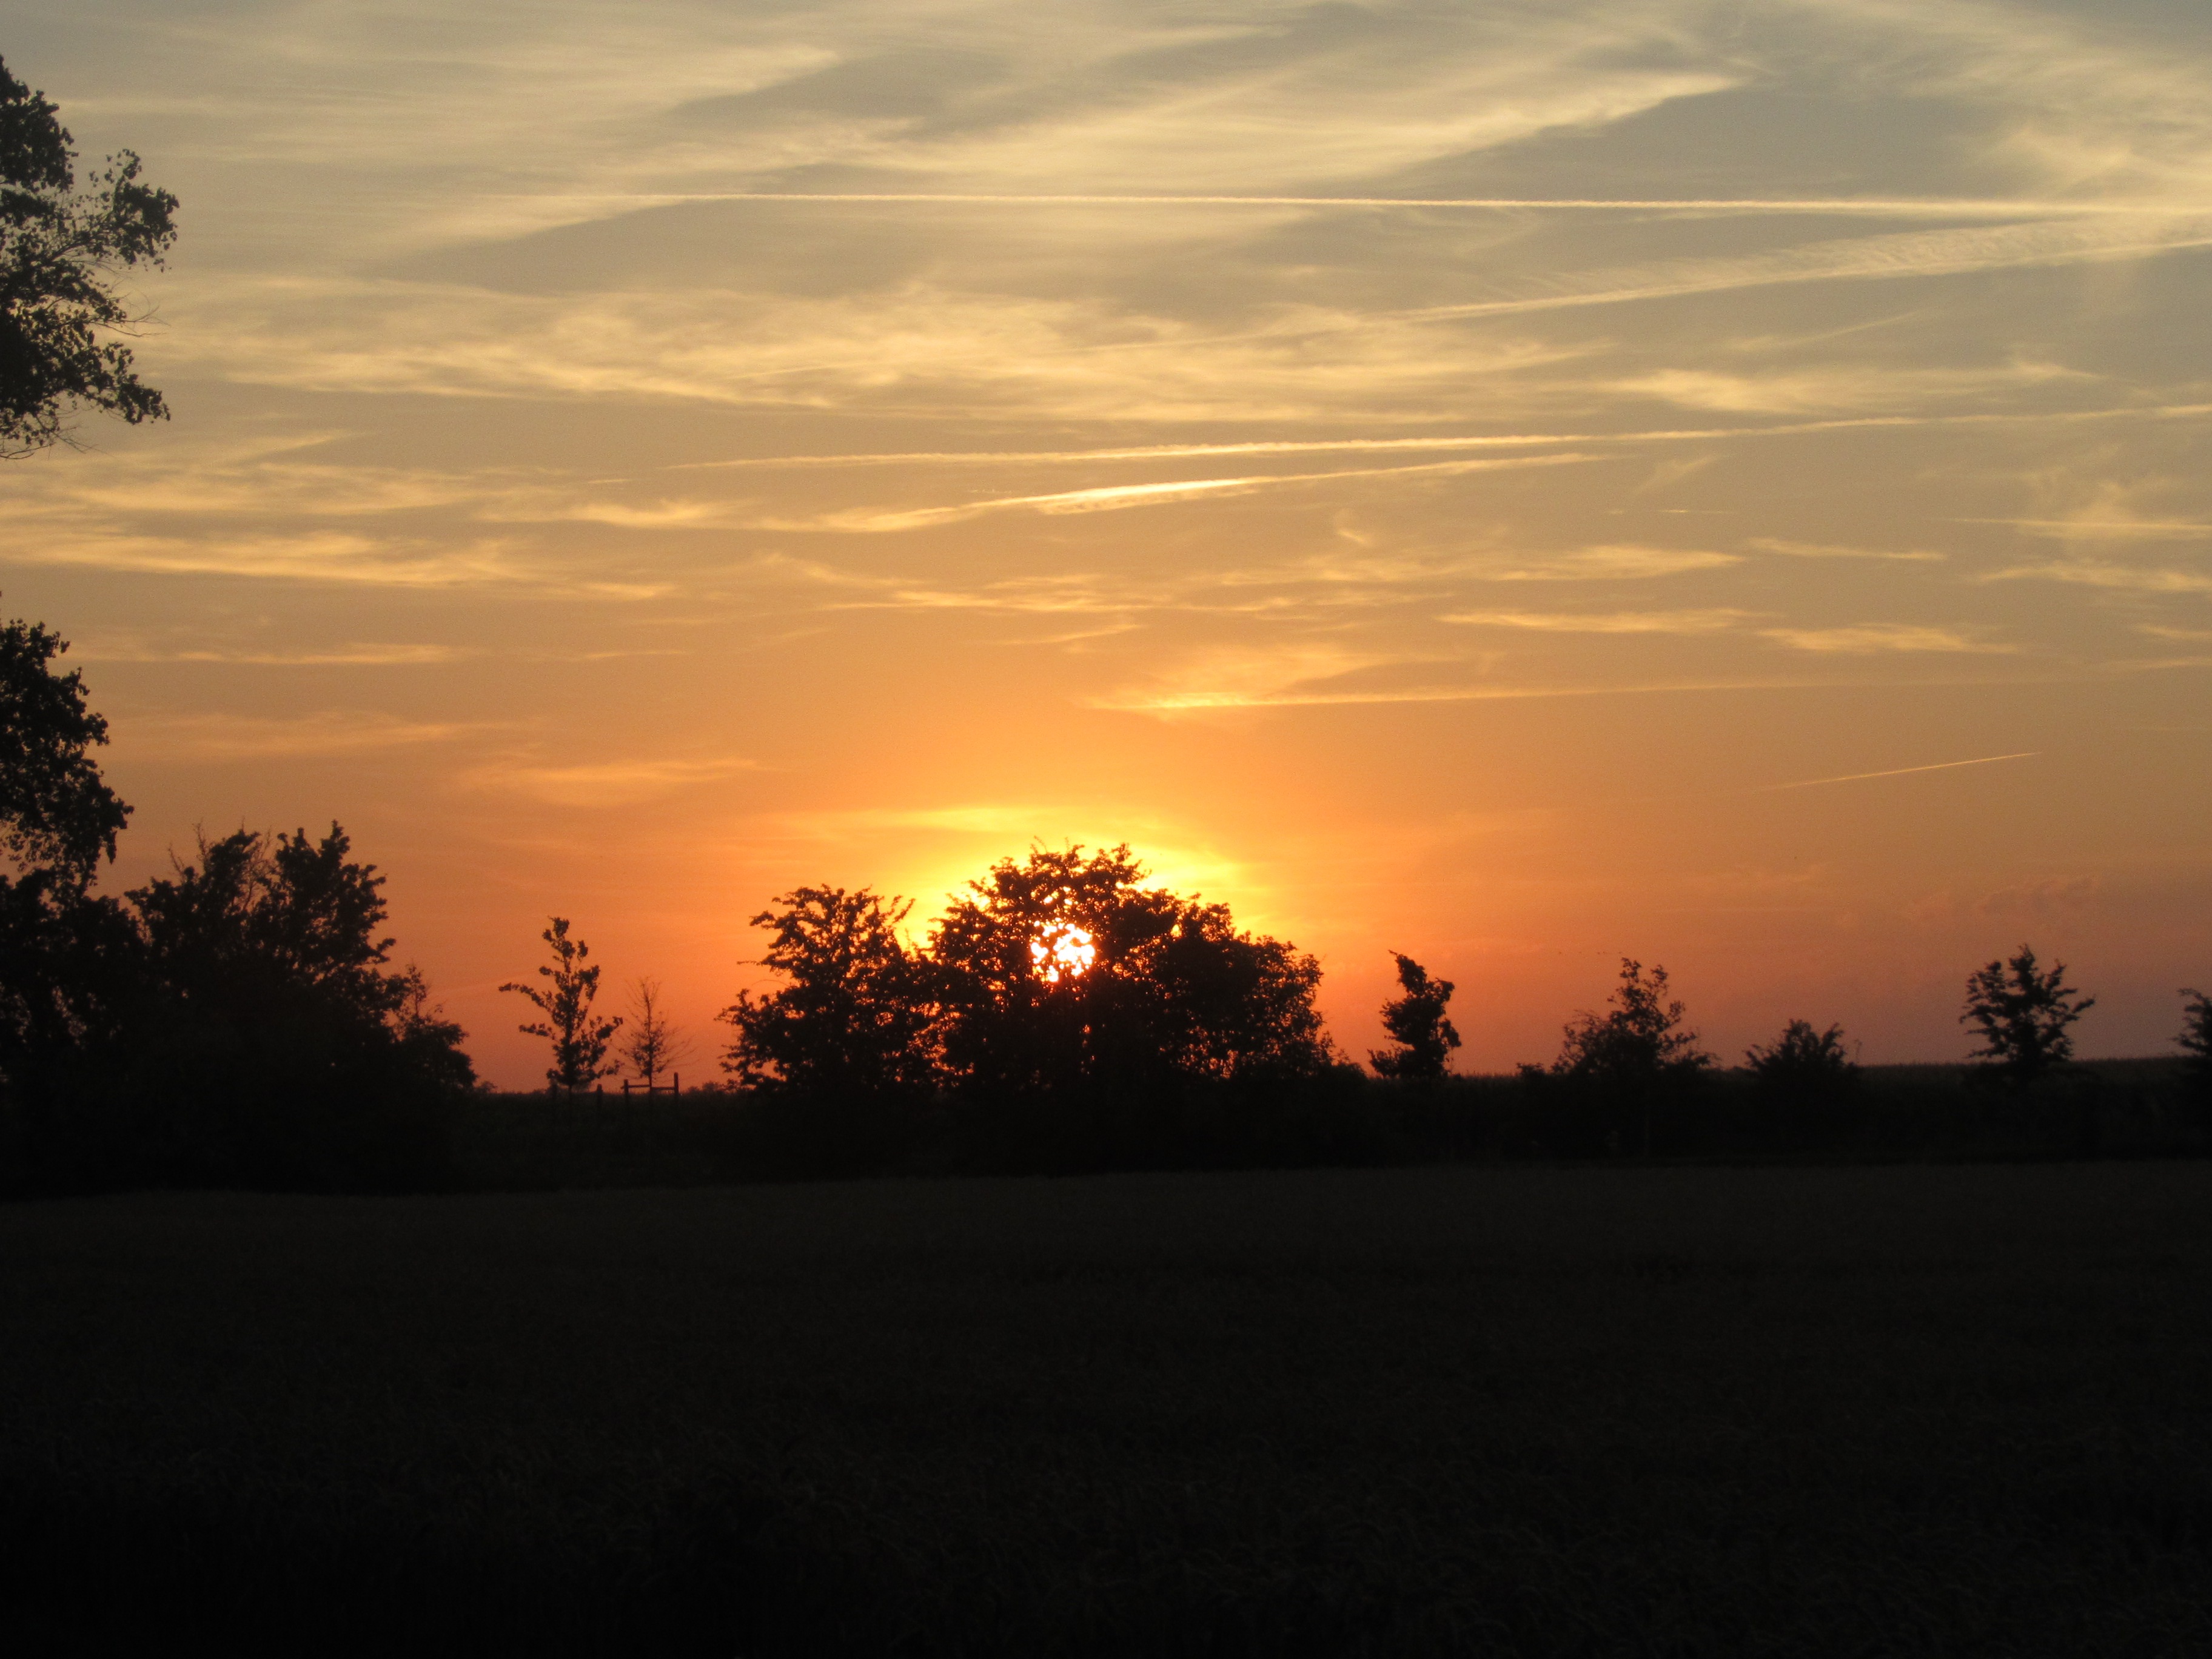
landscape, nature, horizon, cloud, sky, sun, sunrise, sunset, field, sunlight, morning, dawn, atmosphere, dusk, evening, afterglow, evening sky, atmospheric phenomenon, red sky at morning